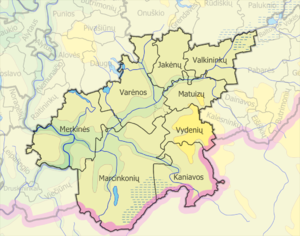
La municipalité du district de Varėna est l'une des 60 municipalités de Lituanie. Son chef-lieu est Varėna.